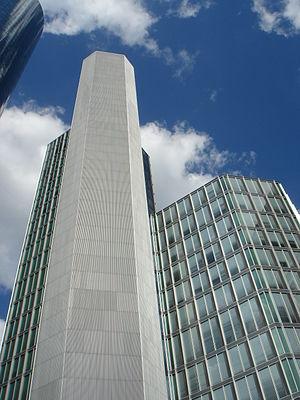
Les Garden Towers sont un ensemble de gratte-ciel situés dans la ville de Francfort-sur-le-Main, en Allemagne. Le complexe des Garden Towers comporte deux tours :